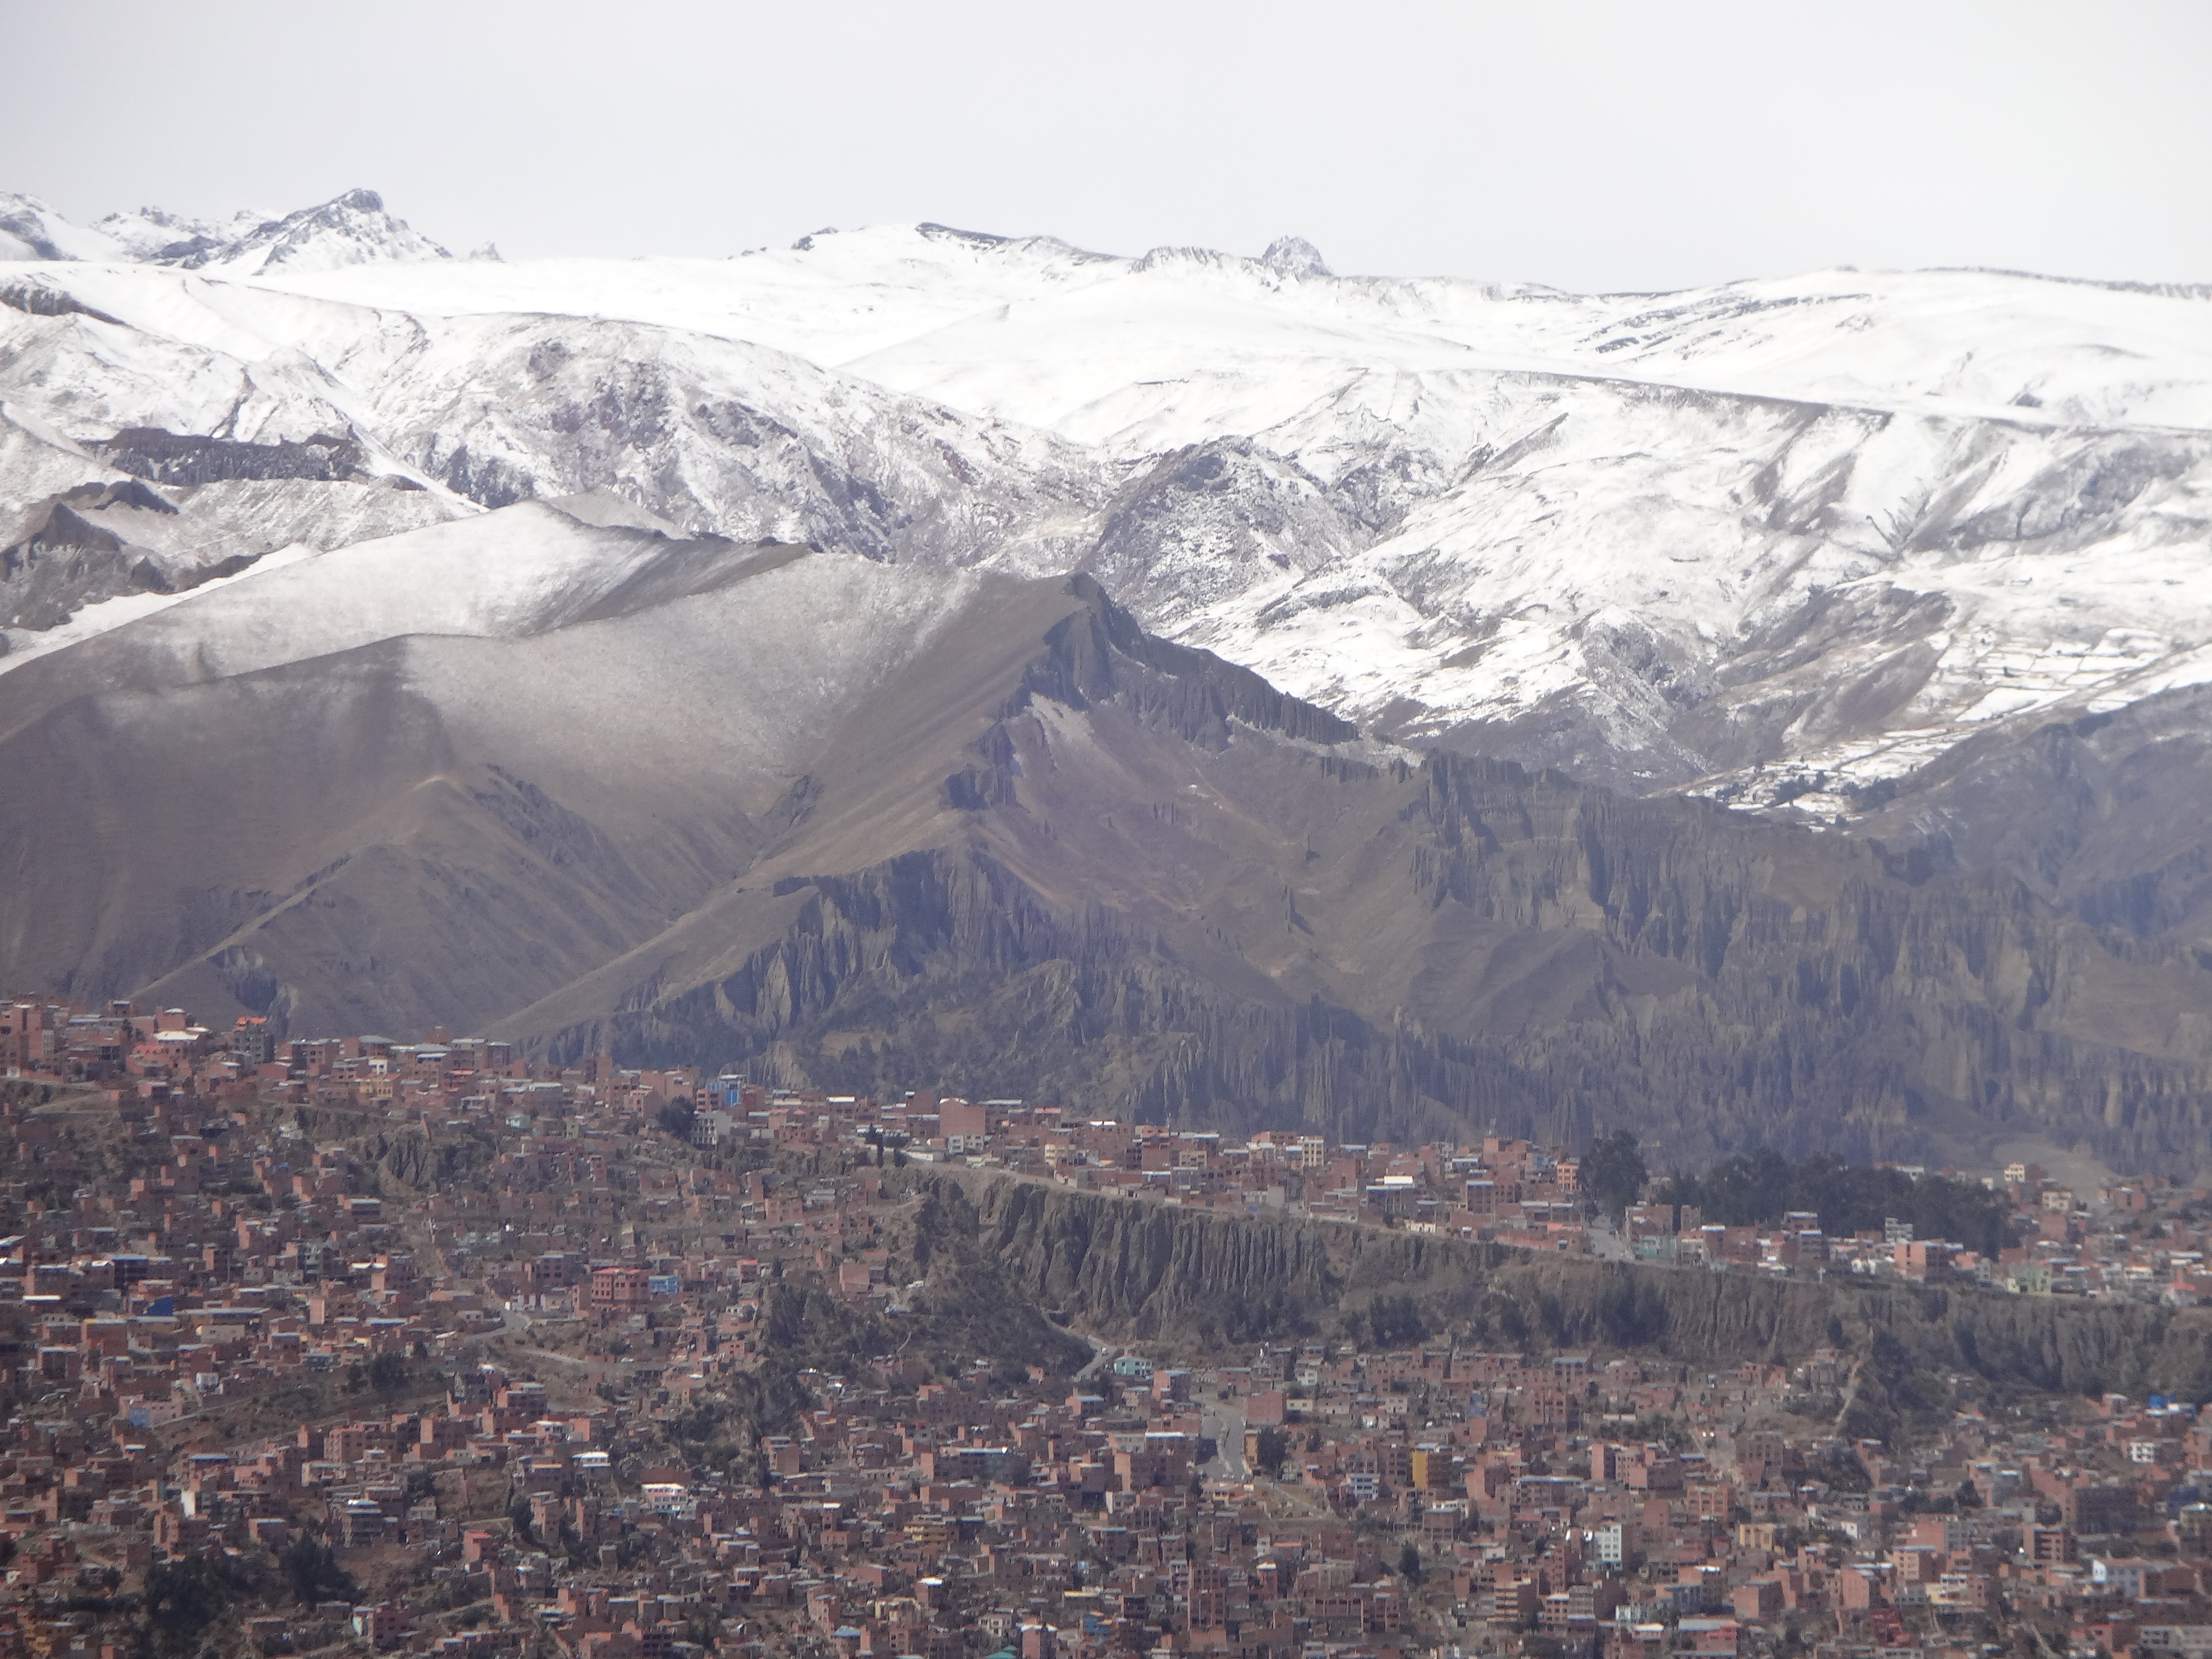
nature, mountainous landforms, mountain, mountain range, highland, ridge, sky, fell, hill, aerial photography, massif, hill station, geology, landscape, mount scenery, alps, photography, geological phenomenon, valley, cloud, winter, summit